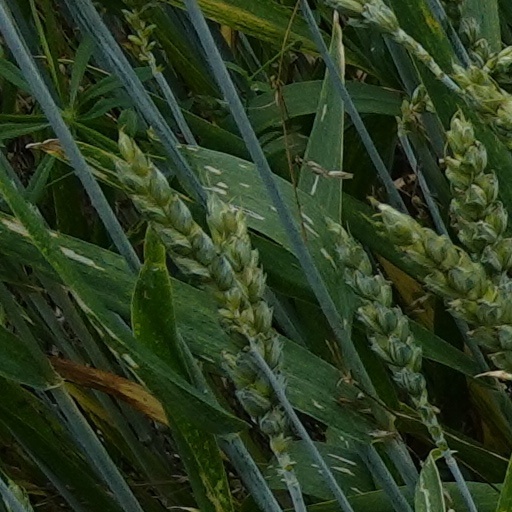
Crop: wheat